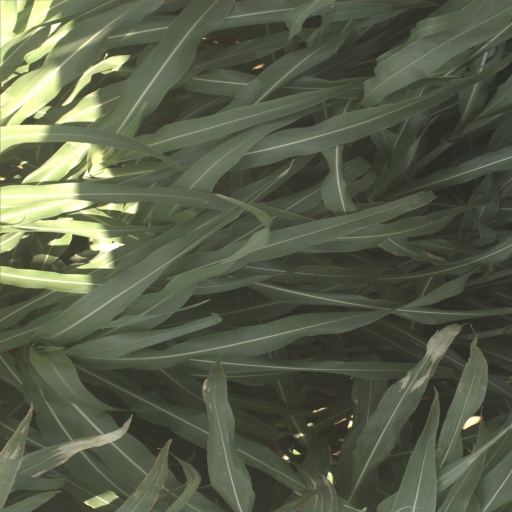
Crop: sorghum